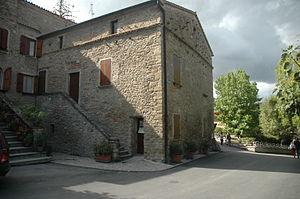
Predappio, est une commune de la province de Forlì-Cesena dans la région Émilie-Romagne en Italie.